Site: brandenburg
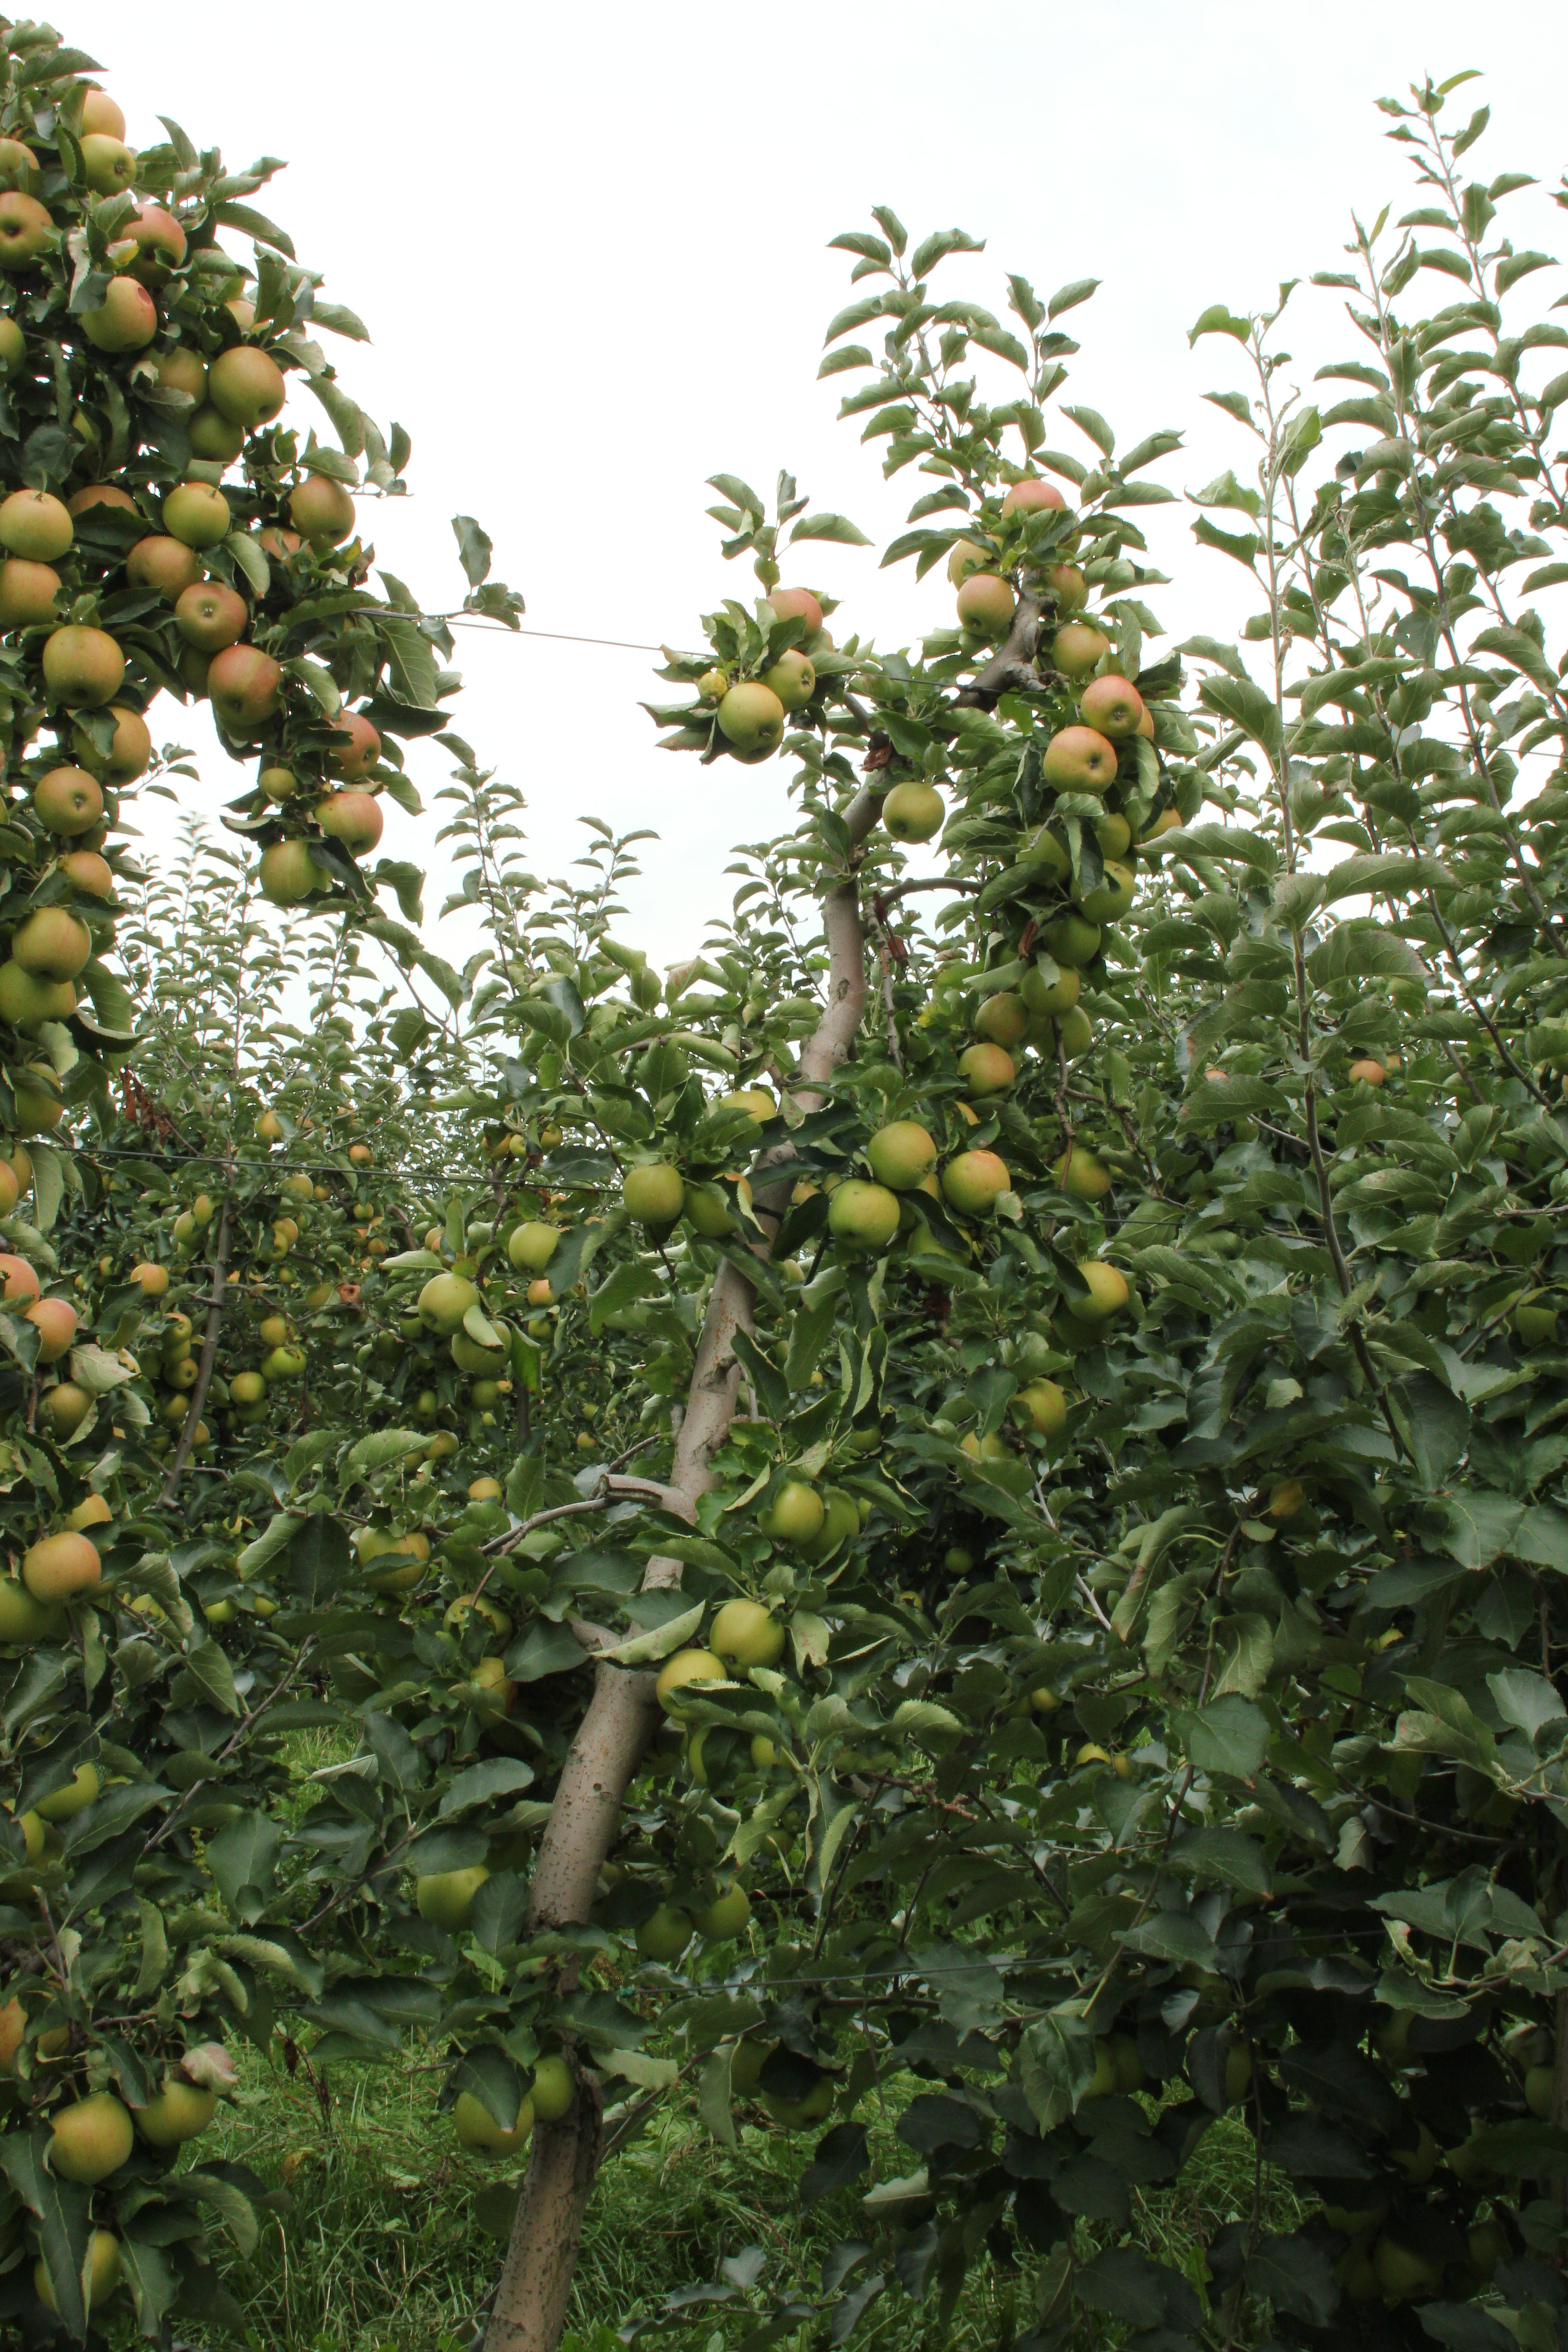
Growth stage (BBCH 87): Maturity of fruit and seed